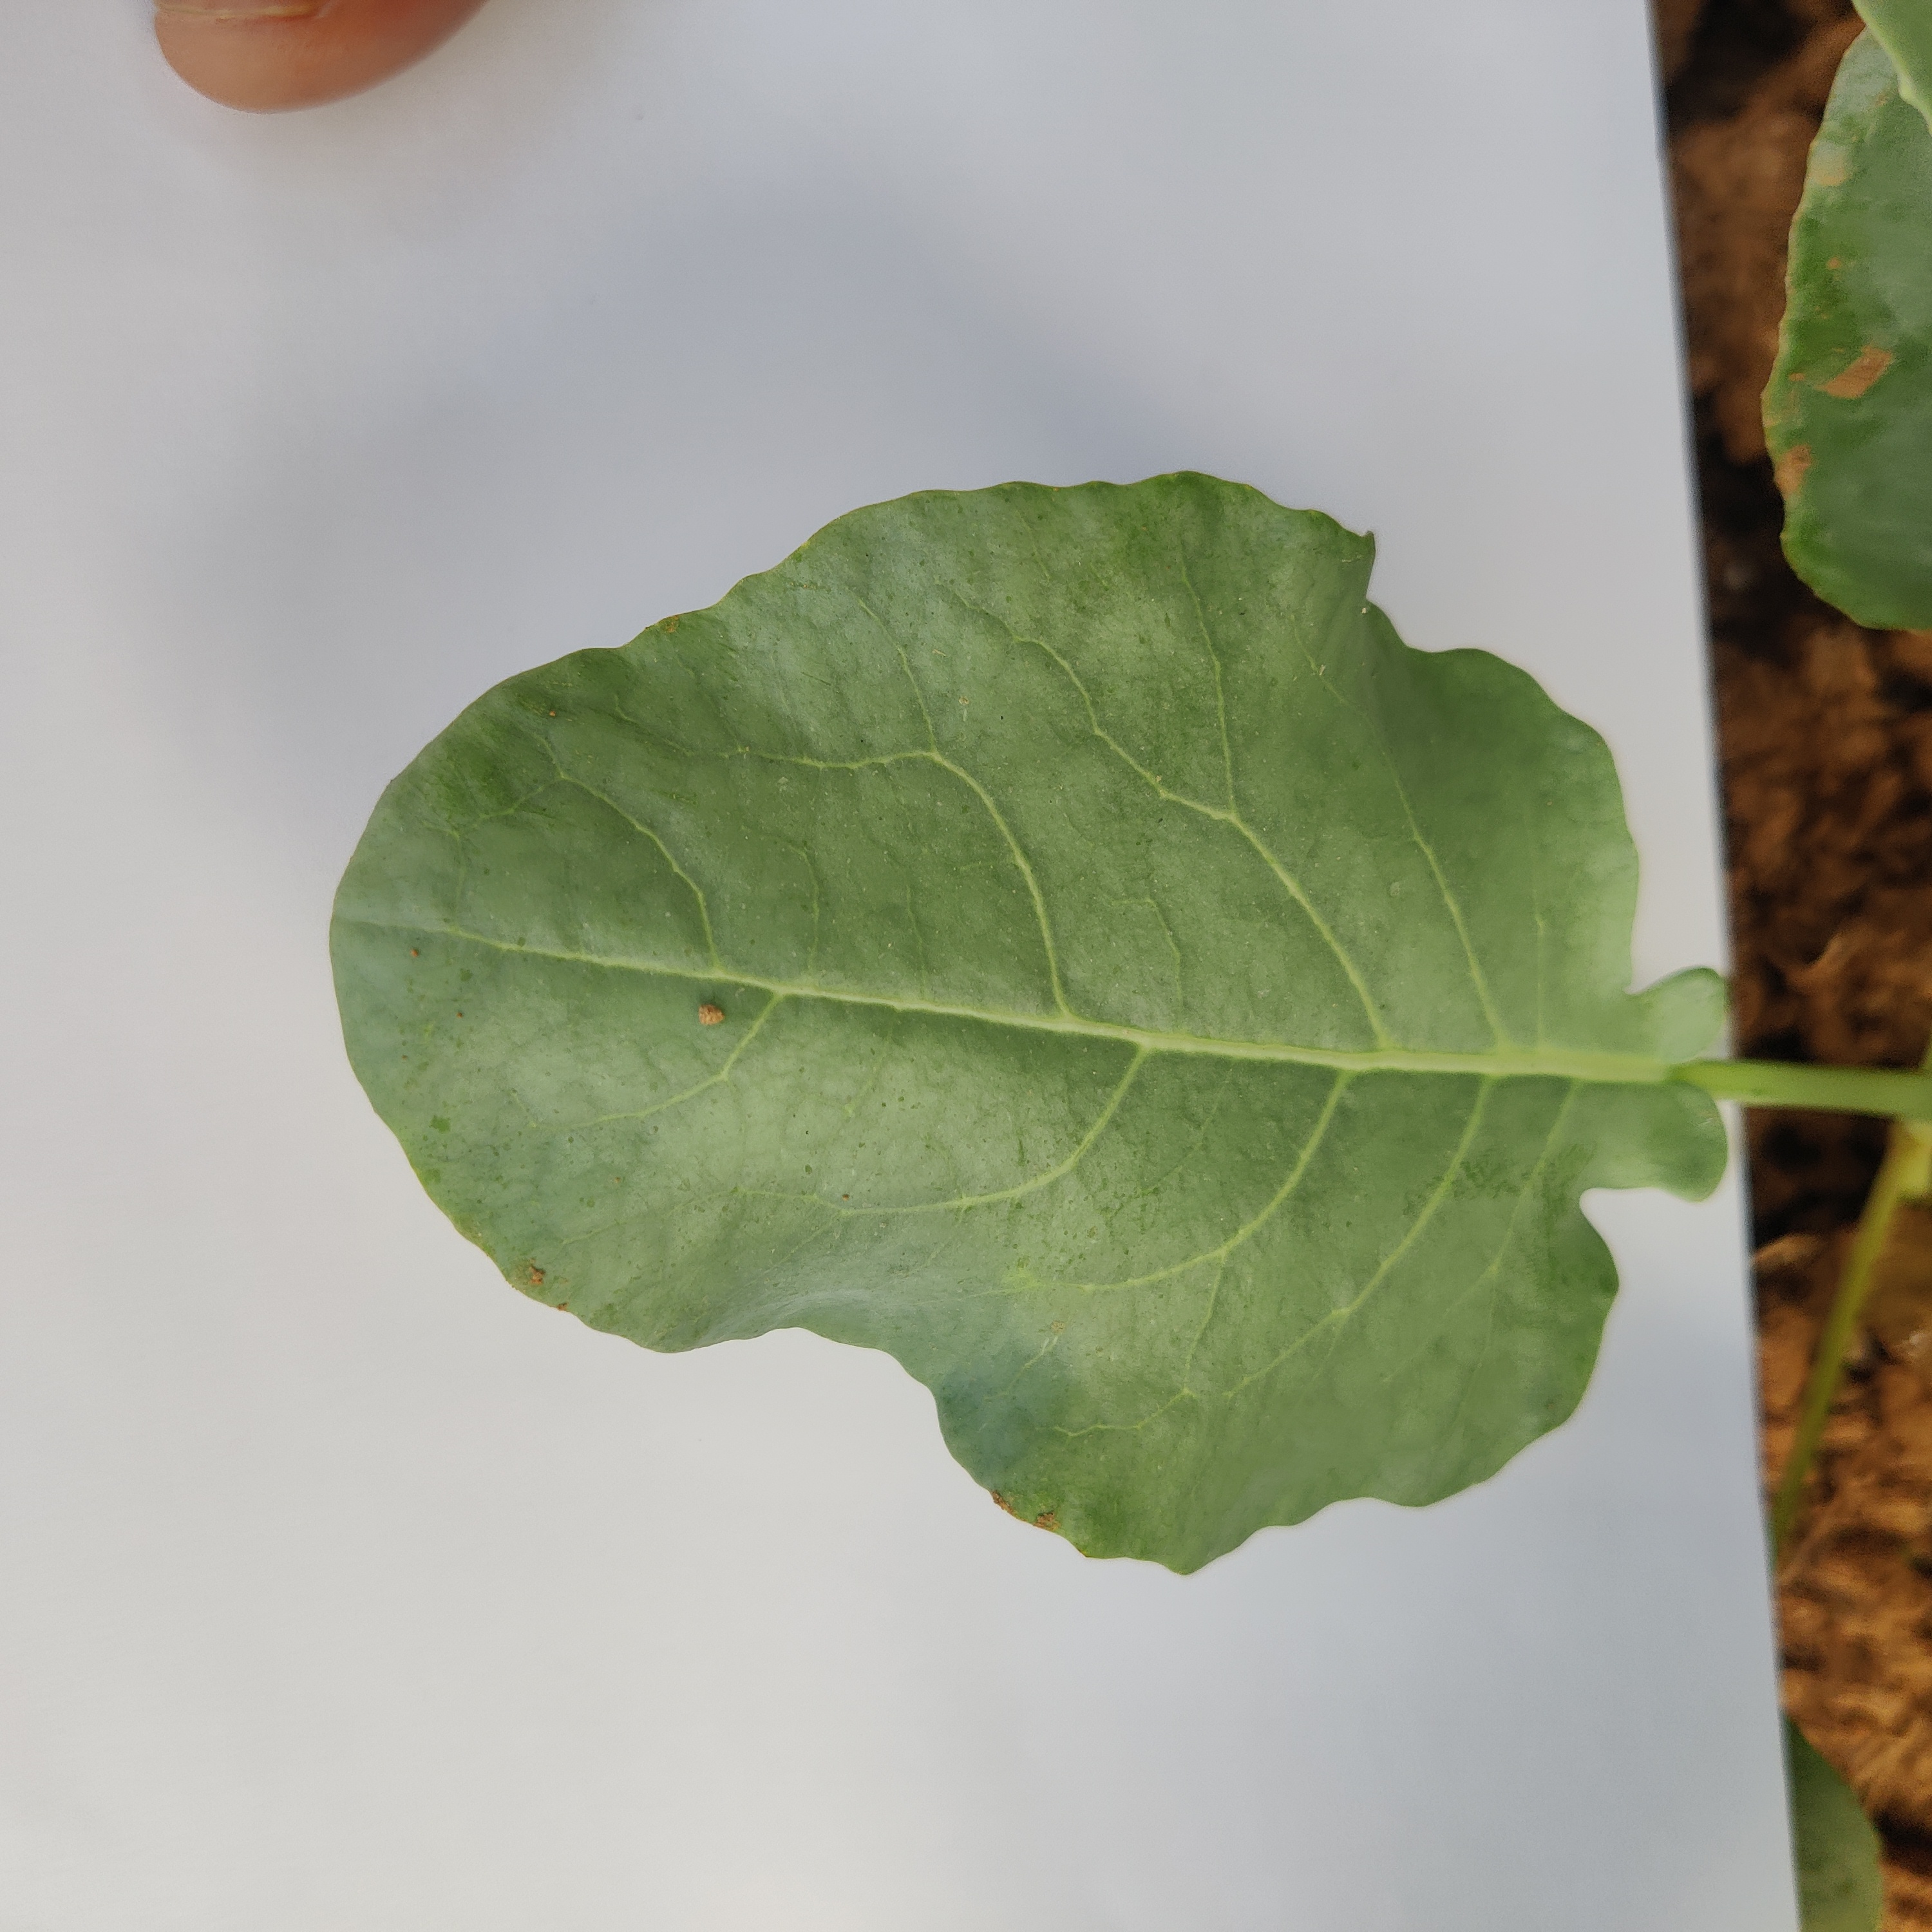
Label: Healthy